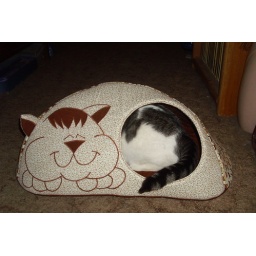
16 pound cat in new bed